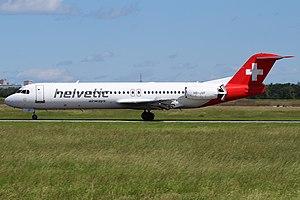
Helvetic Airways est une compagnie aérienne suisse à bas coûts basée à l'aéroport international de Zurich.